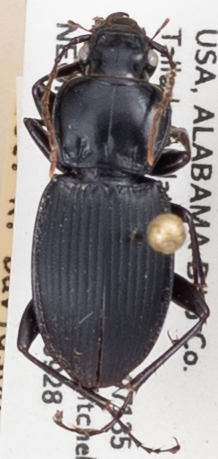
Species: Cyclotrachelus convivus
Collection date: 2021-09-28
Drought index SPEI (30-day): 0.784
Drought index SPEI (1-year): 1.28
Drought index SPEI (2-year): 2.09